RuPaul's Secret Celebrity Drag Race season 2

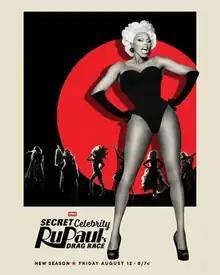
Promotional poster for season two

The second season of "RuPaul's Secret Celebrity Drag Race" premiered August 12, 2022 on VH1. This season featured a major retool of the spin-off, with nine celebrity contestants — concealed by drag personas — competing in a season-length lip sync tournament. RuPaul, Michelle Visage, Carson Kressley and Ross Mathews returned as judges.